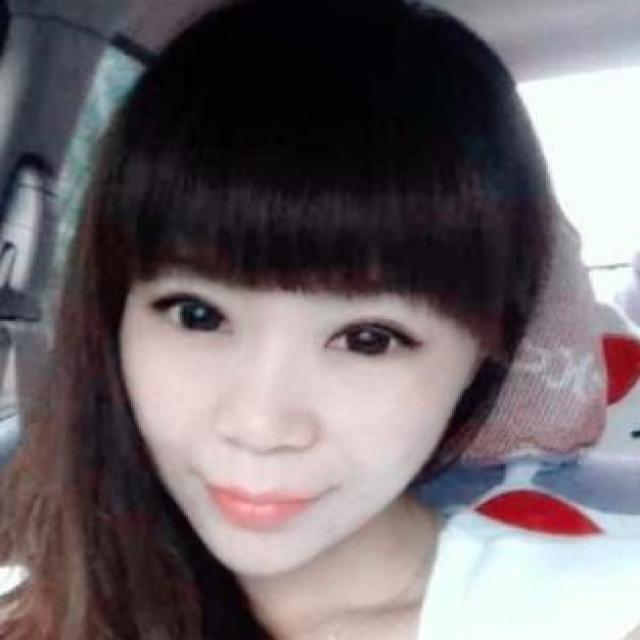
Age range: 21-44